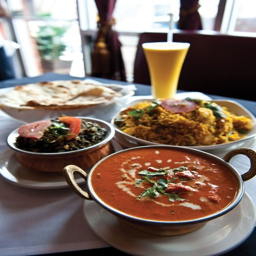
i have a crush on food .